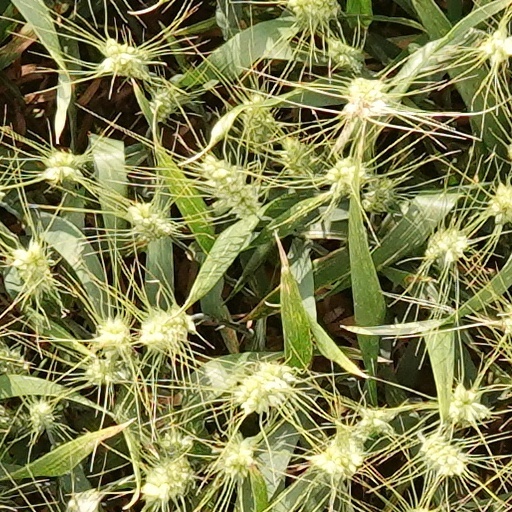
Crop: wheat